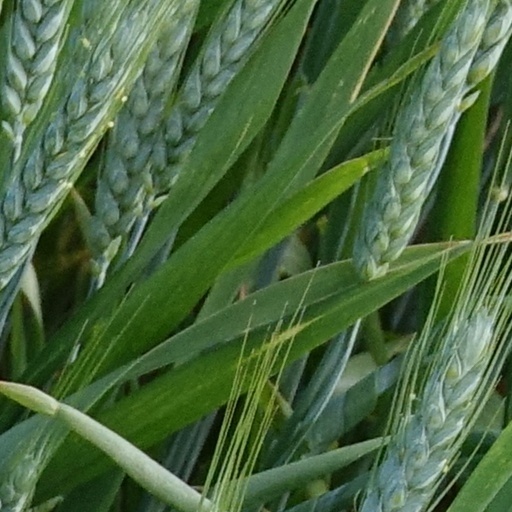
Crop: wheat